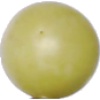
Label: Grape White 2